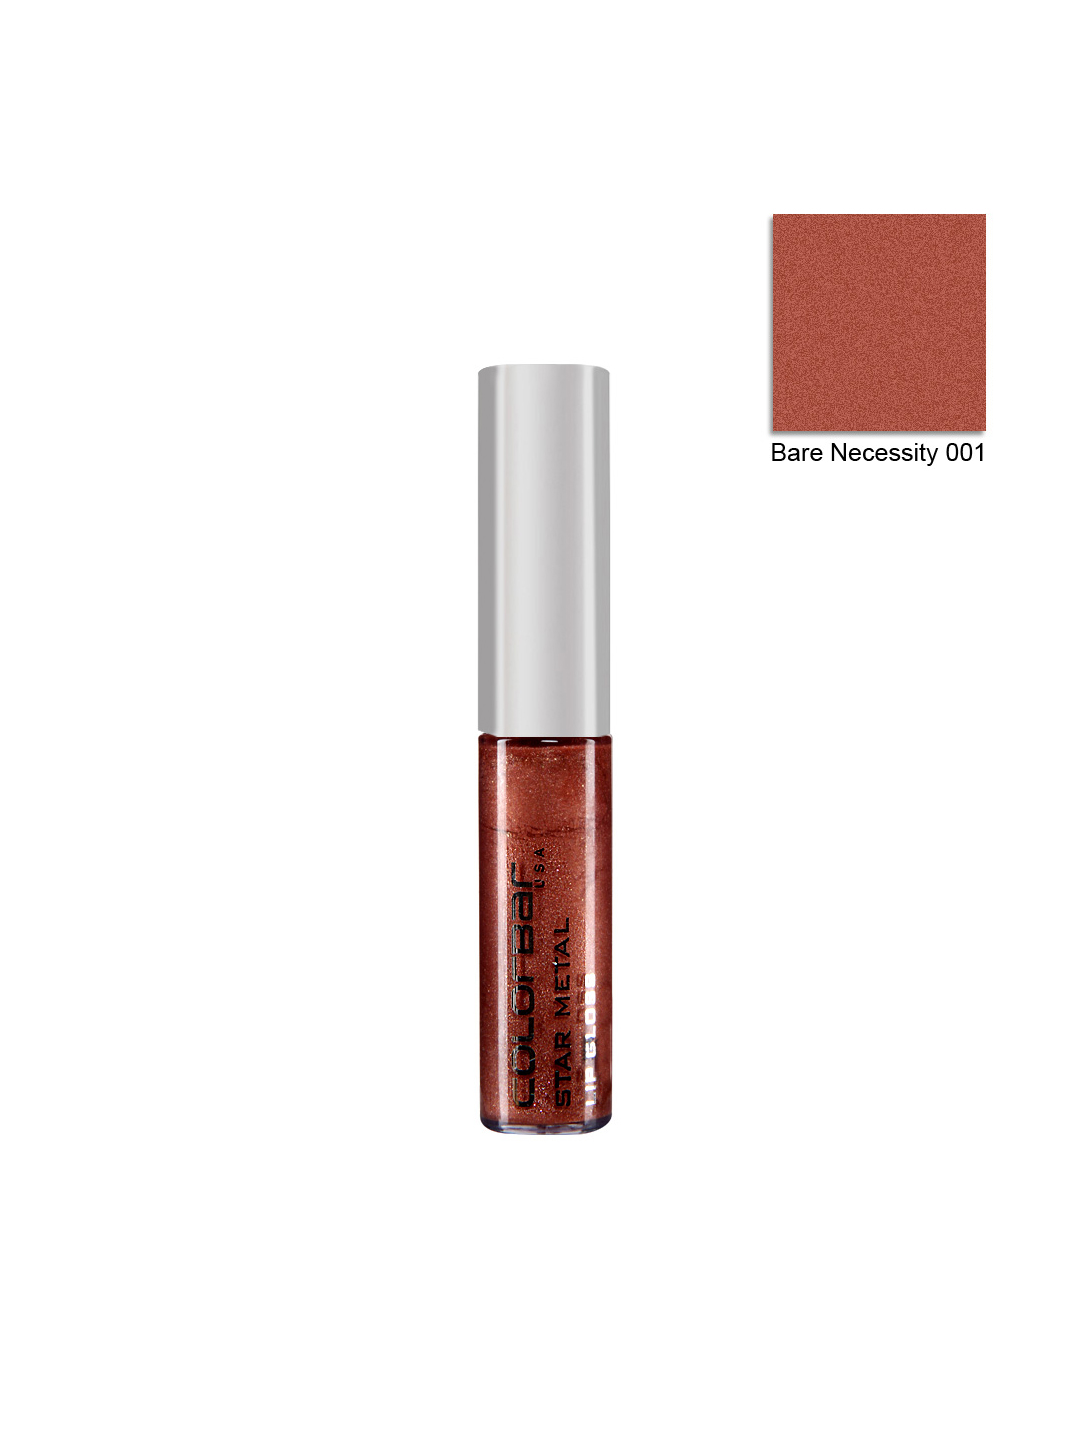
Colorbar Mettalics Bare Necessity Lip Gloss 001
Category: Personal Care / Lips / Lip Gloss
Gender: Women
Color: Maroon
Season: Spring 2017
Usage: Casual